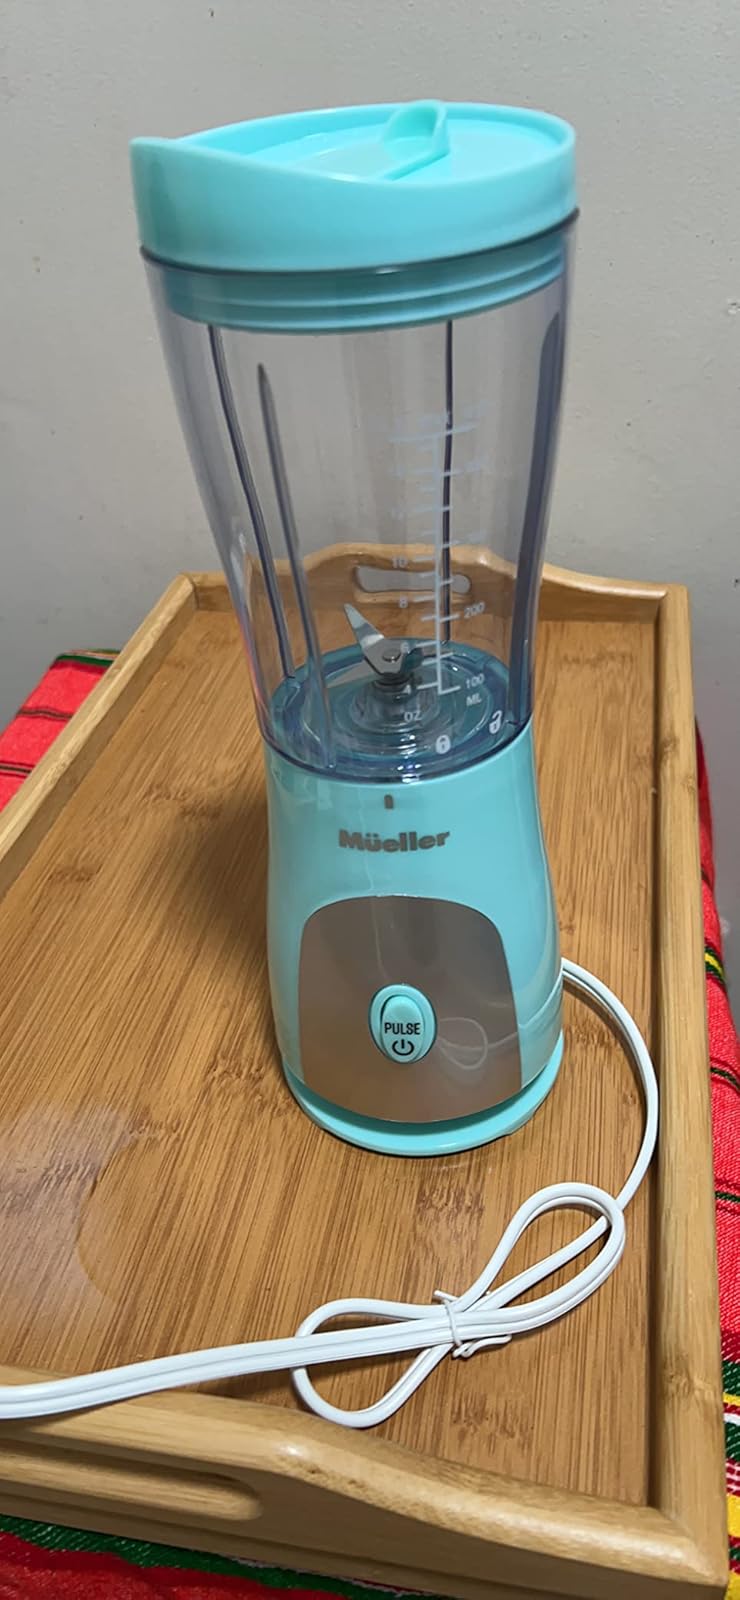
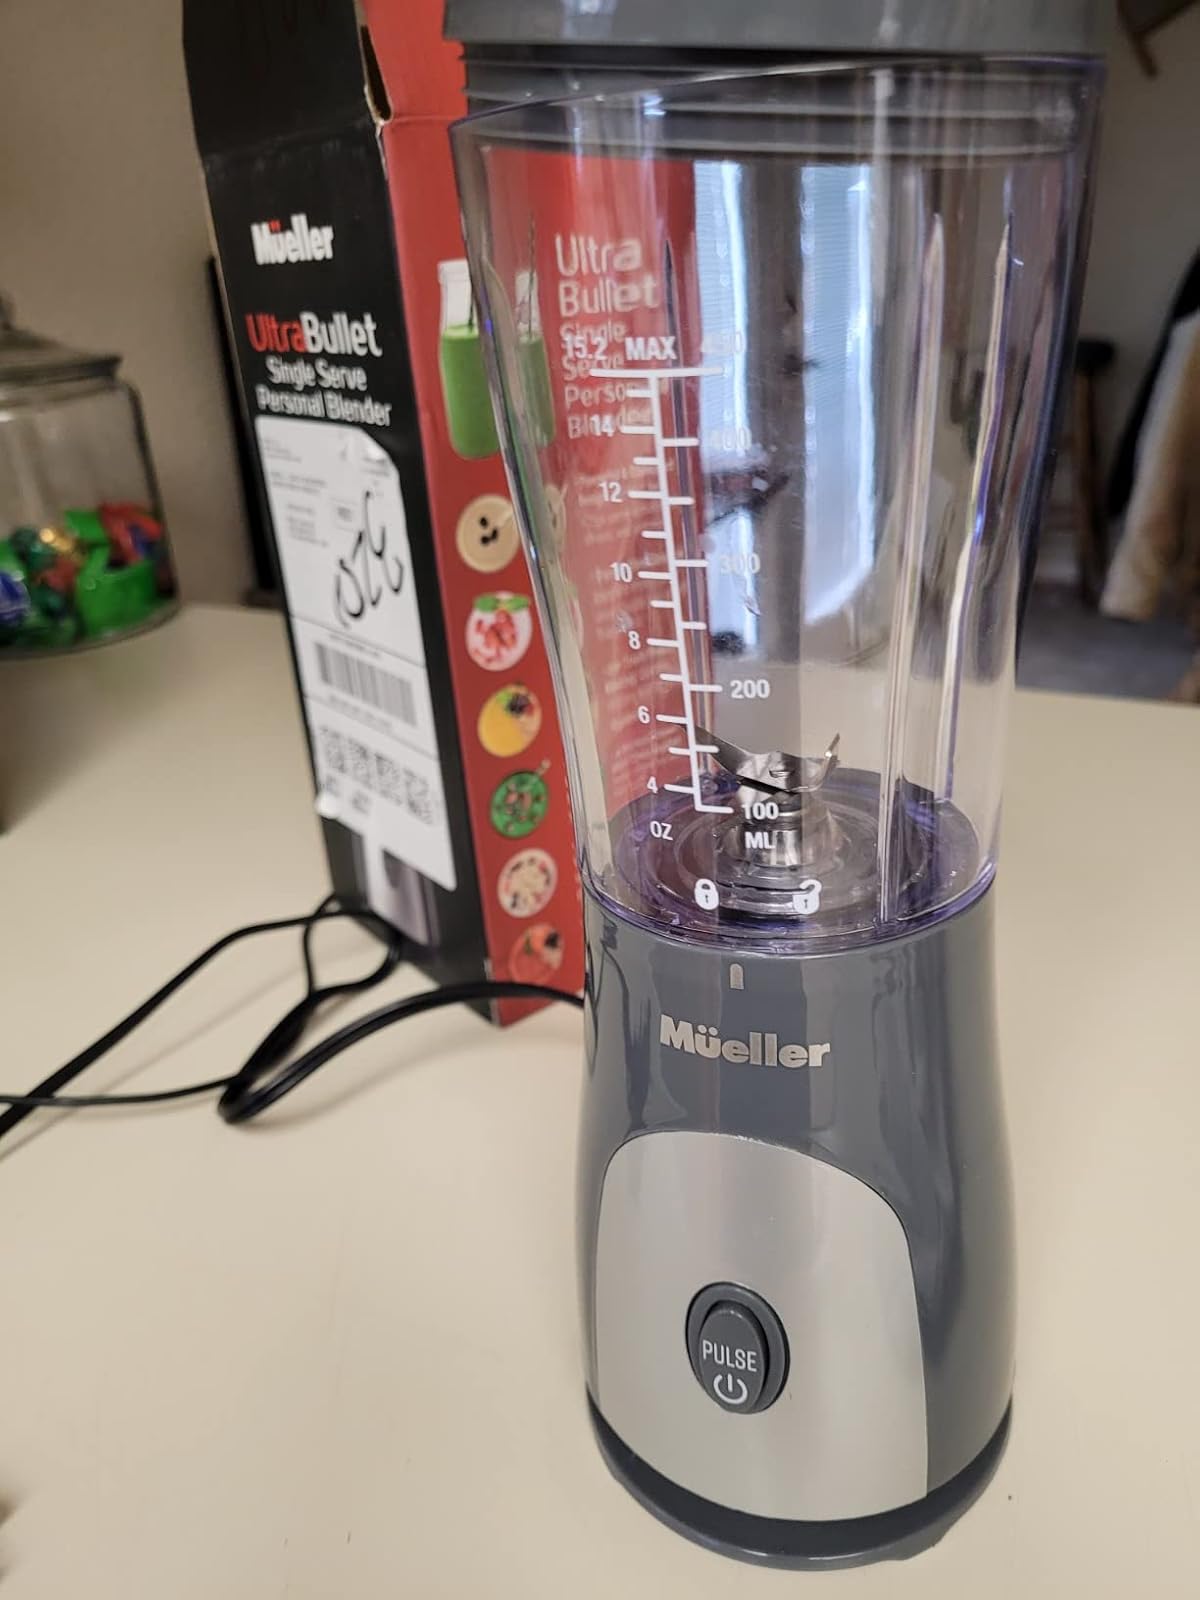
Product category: items_blender
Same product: no